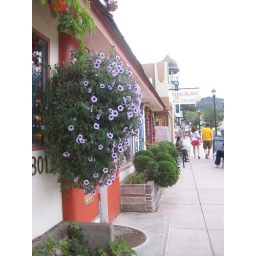
i wish i could have a hanging pot of flowers like these in AZ